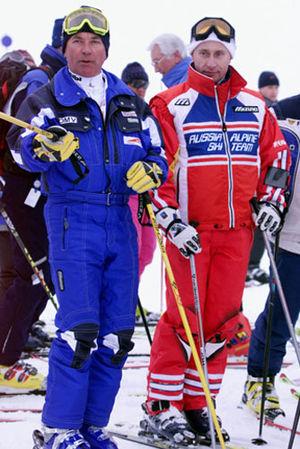
Une combinaison de ski est un vêtement fait pour la pratique du ski.